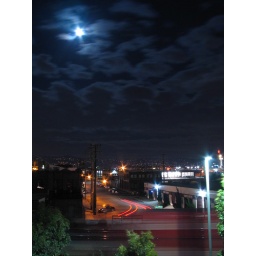
freight train and street traffic pass over 40th street in emeryville, california